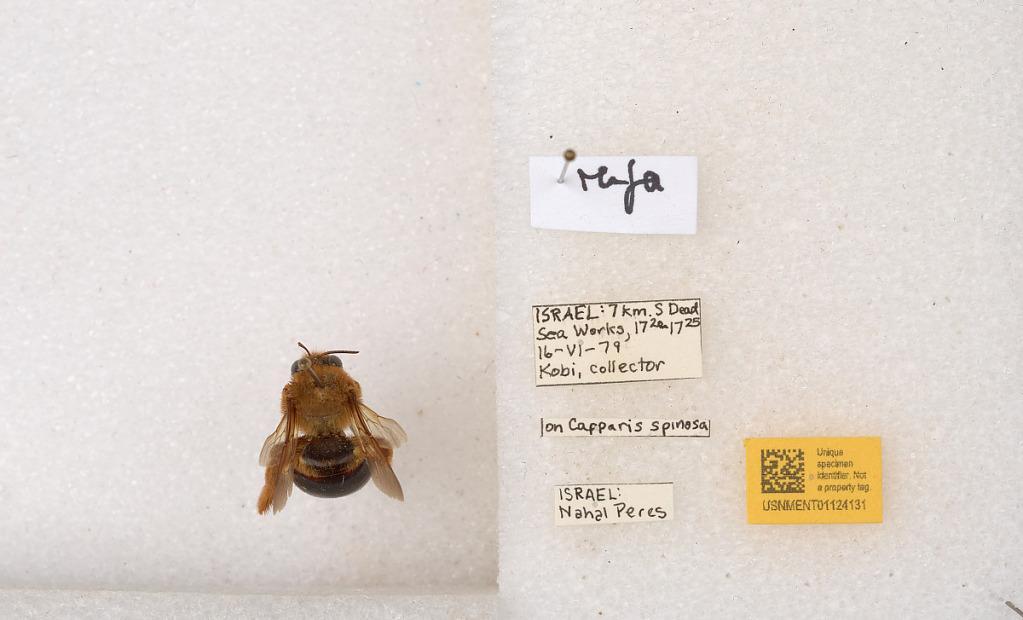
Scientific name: Xylocopa (Proxylocopa) rufa Friese
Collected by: Kiefer
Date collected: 1979-6-16
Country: Israel
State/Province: Southern
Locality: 7 km. S Dead Sea Works | Nahal Peres